Terrence Jones

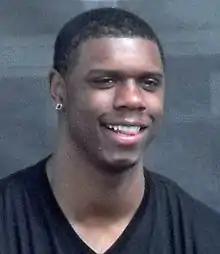
Jones in 2012

Terrence Alexander Jones (born January 9, 1992) is an American professional basketball player who last played for Piratas de Quebradillas of the Baloncesto Superior Nacional (BSN). He played college basketball for the Kentucky Wildcats.